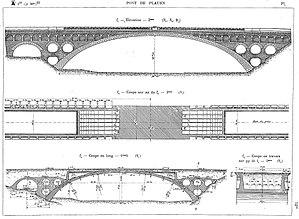
Viaduc du Syratal – Plauen – Allemagne – coupe en élévation.
Le pont de la Paix ou pont du Syratal ou pont Frédéric-Auguste ou pont de Plauen est un pont routier en arc reliant deux quartiers de la ville de Plauen en Saxe, en Allemagne.
Un élégissement est un vide ménagé dans le tympan d’un pont en maçonnerie pour réduire le volume des matériaux que porte la voûte. Ce ou ces vides sont réalisés au moyen de petites voûtes accolées dont les axes sont parallèles ou perpendiculaires au plan de tête de l'ouvrage, et dont les piles reposent sur l'extrados de la voûte principale.